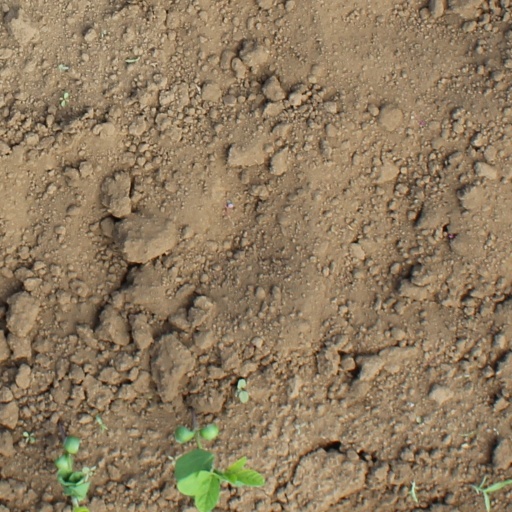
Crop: soybean